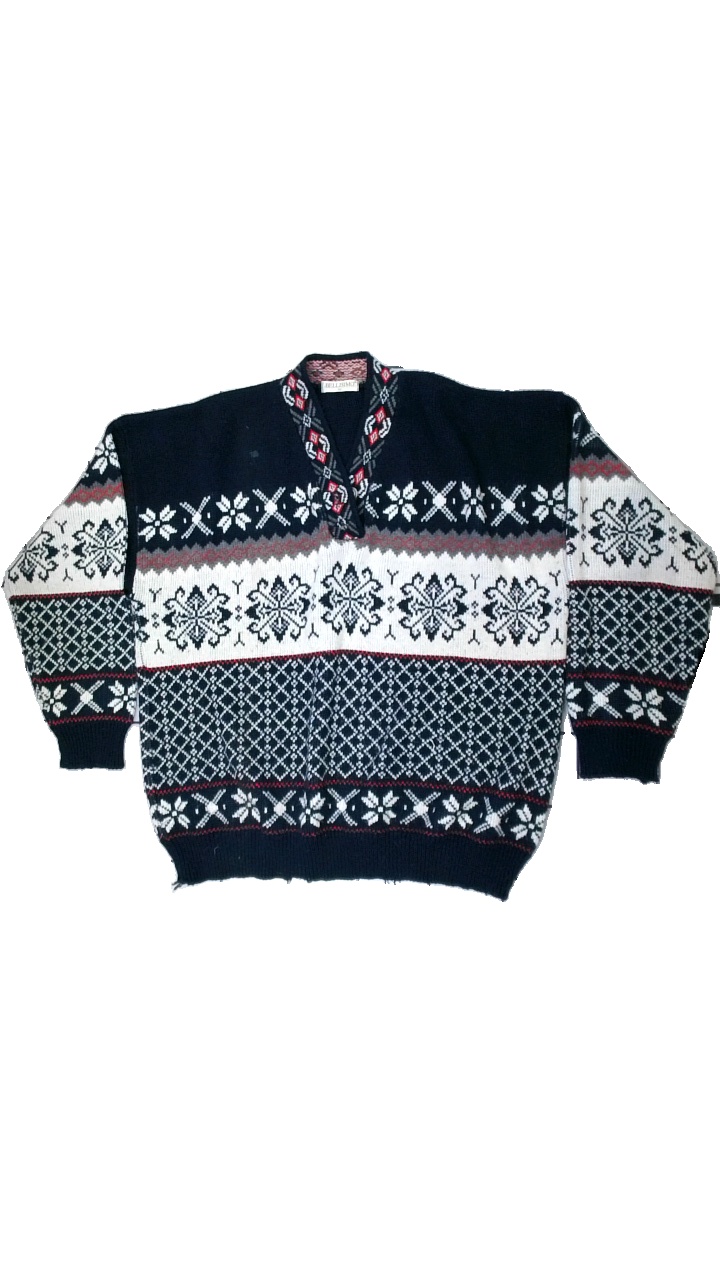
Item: Sweater (Men)
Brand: Bellisimo
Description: Vintage sweater in poor condition. Brand Bellisimo, size XL.
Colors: Blue, Red, White, Multicolor
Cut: V-collar, Regular
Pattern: Other
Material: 88% acry, 12% cont?
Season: Winter
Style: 80s
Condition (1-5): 3
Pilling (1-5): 3
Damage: stain
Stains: Minor
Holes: Minor
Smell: Minor
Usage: Export
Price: <50